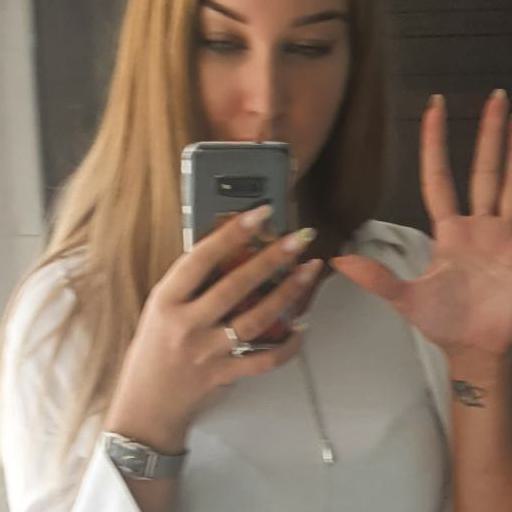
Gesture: no_gesture